Romanticism

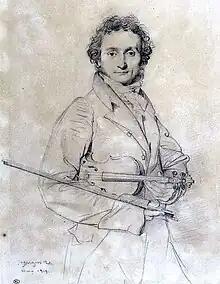
Jean-Auguste-Dominique Ingres, "Portrait of Niccolò Paganini", 1819

Other groups of artists expressed feelings that verged on the mystical, many largely abandoning classical drawing and proportions. These included William Blake and Samuel Palmer and the other members of the Ancients in England, and in Germany Philipp Otto Runge. Like Friedrich, none of these artists had significant influence after their deaths for the rest of the 19th century, and were 20th-century rediscoveries from obscurity, though Blake was always known as a poet, and Norway's leading painter Johan Christian Dahl was heavily influenced by Friedrich. The Rome-based Nazarene movement of German artists, active from 1810, took a very different path, concentrating on medievalizing history paintings with religious and nationalist themes.